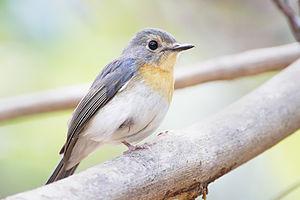
Le gobemouche de Tickell est une espèce d'oiseau présent en Asie du Sud-Est. Son nom commémore le colonel Samuel Richard Tickell, militaire et ornithologue britannique.